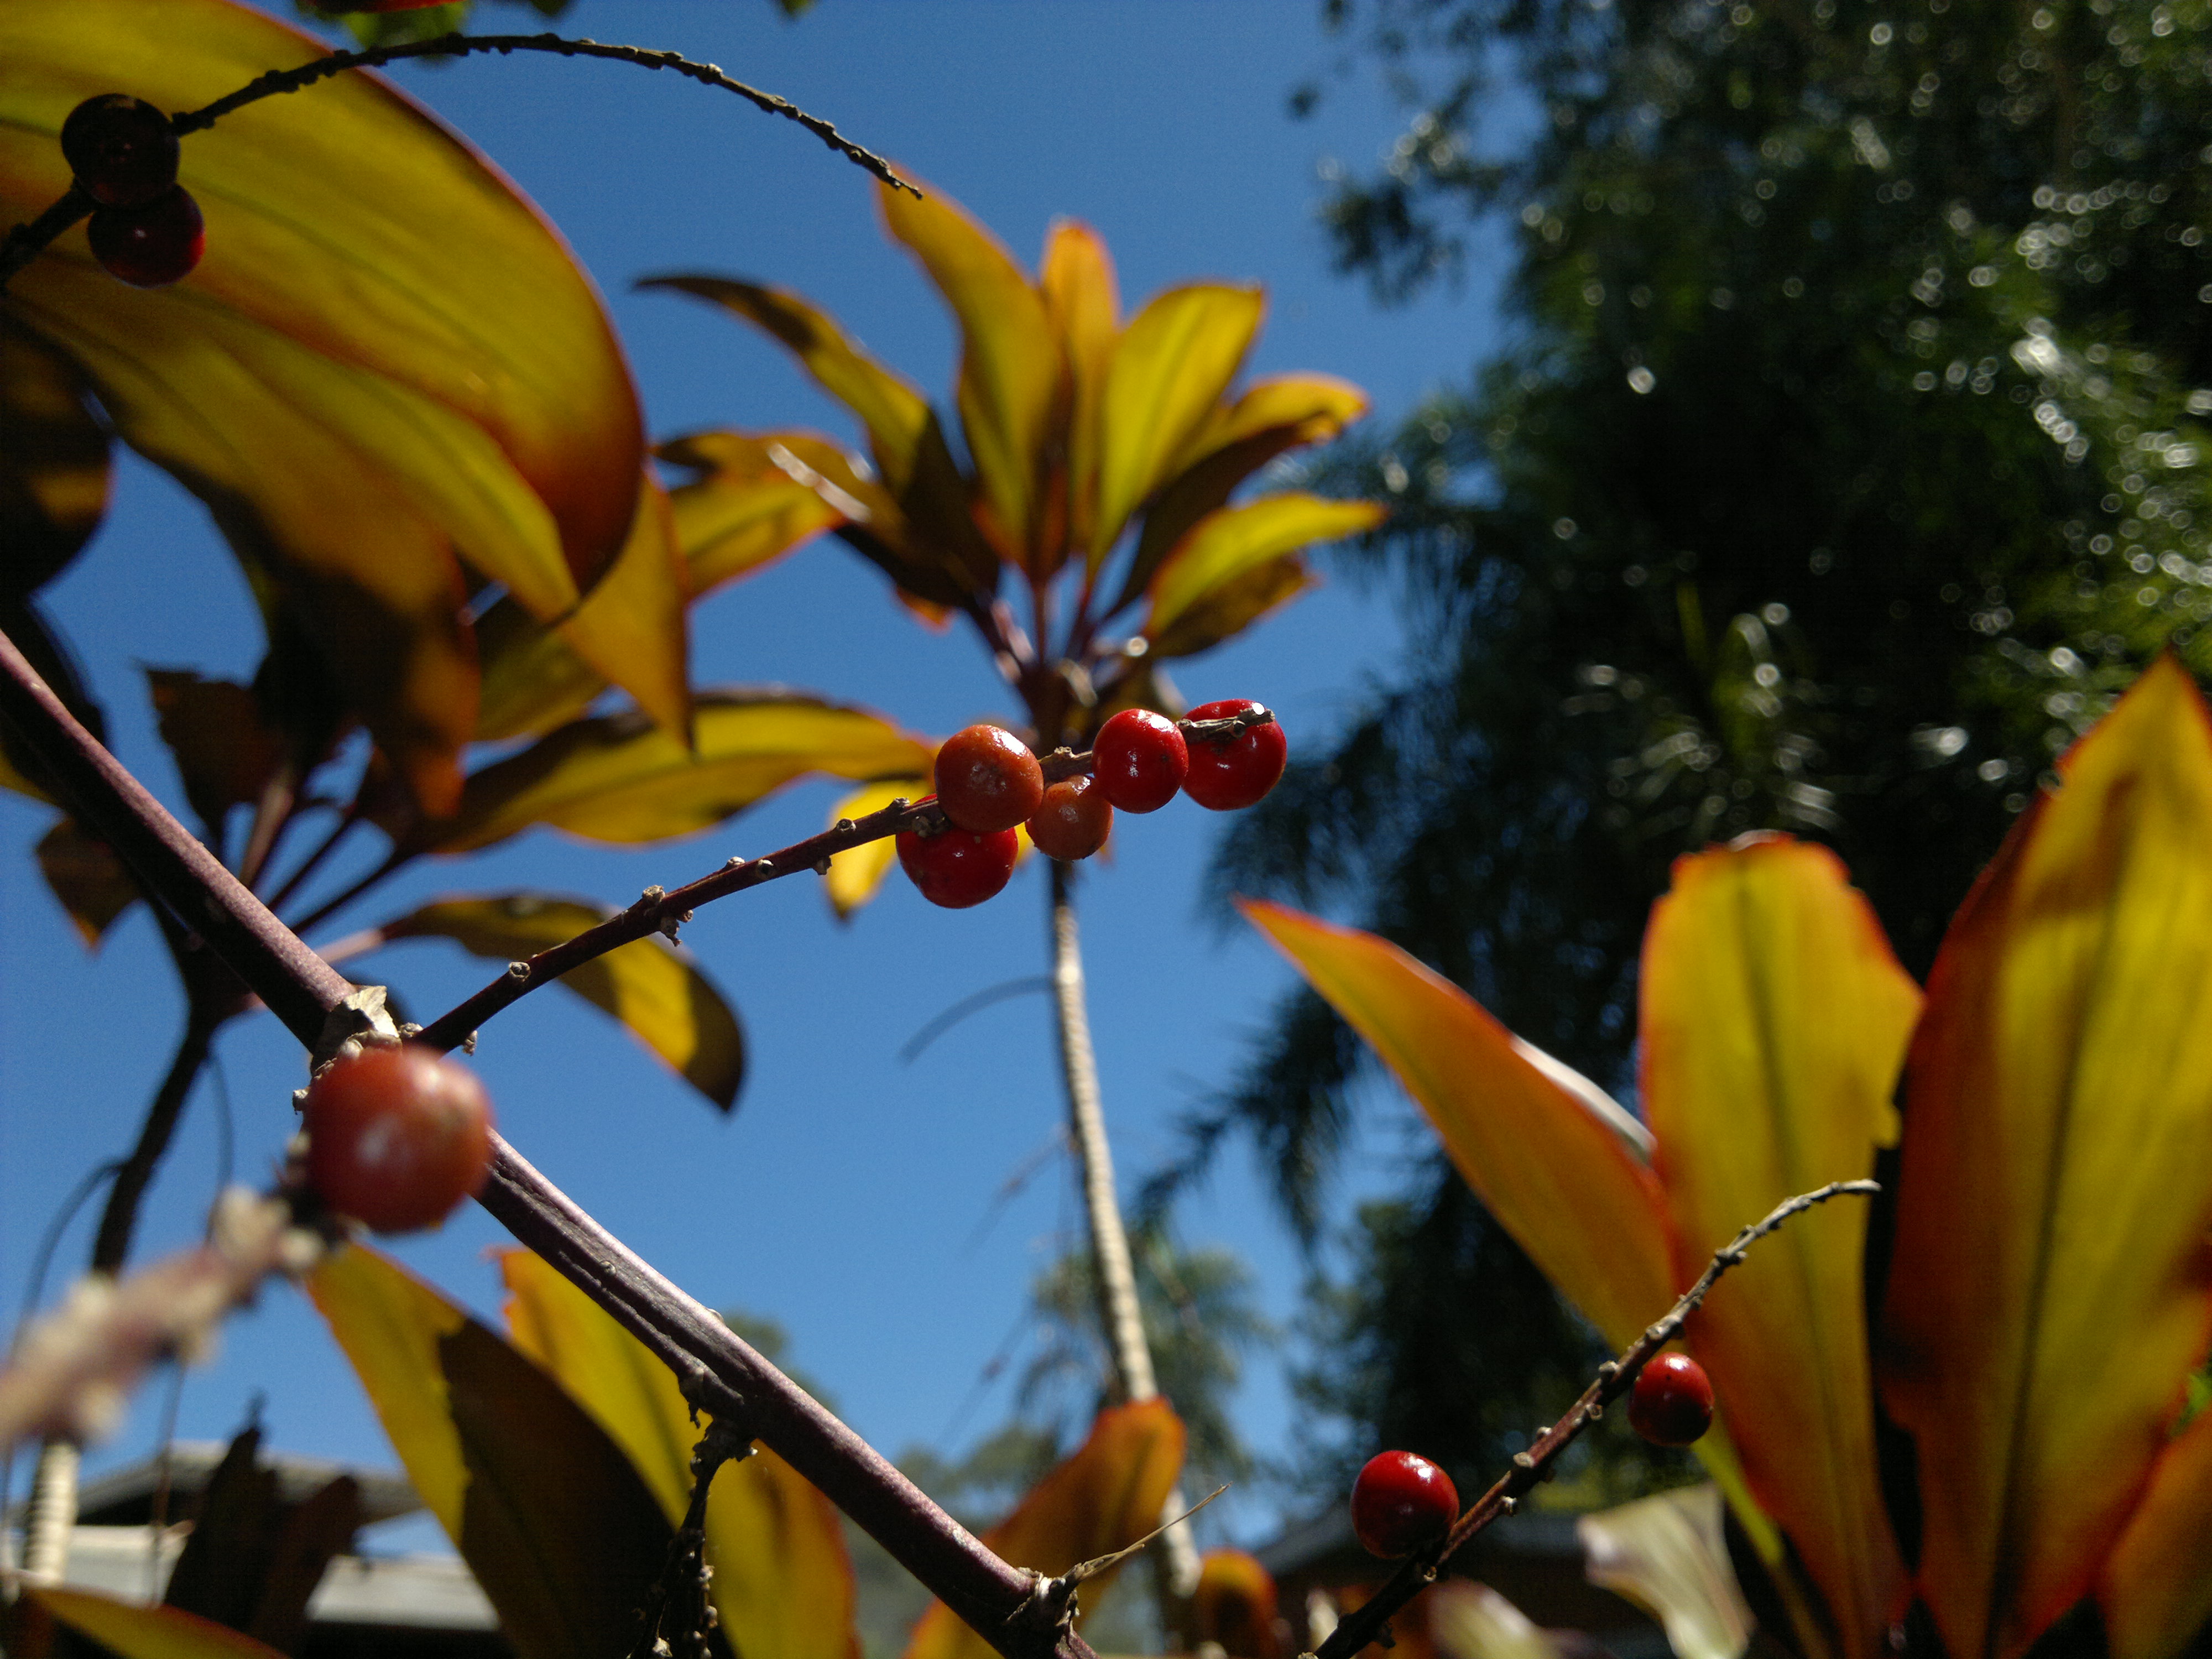
tree, nature, branch, blossom, plant, sunlight, leaf, flower, spring, produce, macro, autumn, botany, yellow, flora, season, flor, plantas, argentina, eldorado, misiones, aca, automovilclubargentino, hotelacaeldorado, macro photography, flowering plant, woody plant, land plant